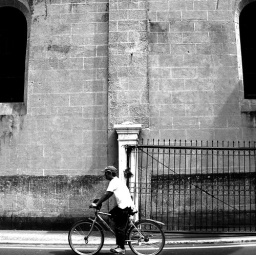
A man on his bike against an aged brick wall in Intramuros, Manila.